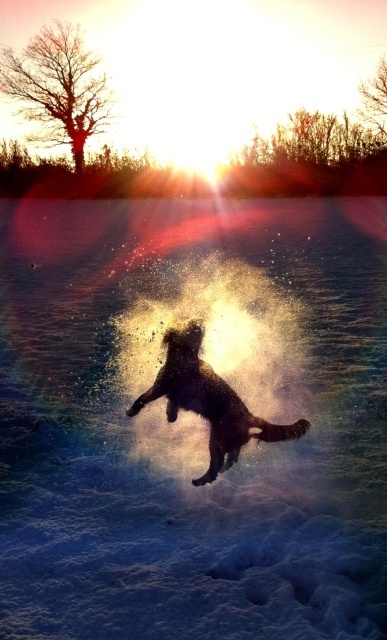
Label: not_food